Christchurch

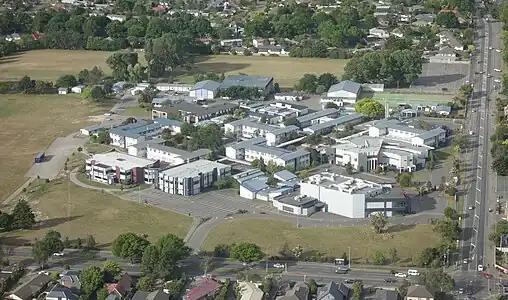
Burnside High School, the largest school in Christchurch

There are no legal definition of the boundaries of suburbs in Christchurch. Statistics New Zealand and New Zealand Post maintain their own boundaries for their respective purposes. According to the city council, "A suburb is a reference to a general area of a city. The name of the suburb is usually derived from the name of a nearby school, post office or subdivision and is often used by businesses to divide the city into administrative areas."